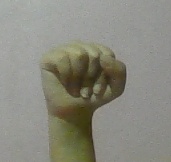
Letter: saad